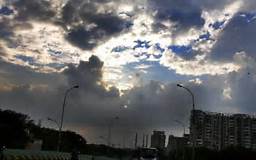
Weather: cloudy or overcast